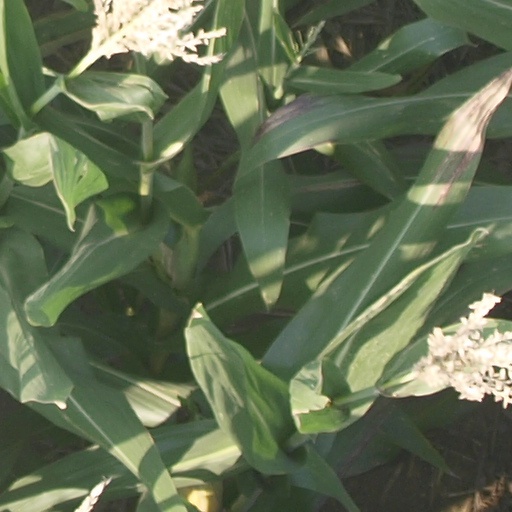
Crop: maize; corn